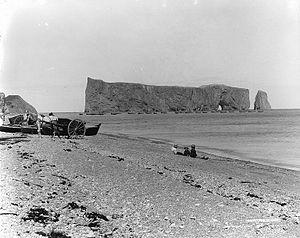
Rocher Percé, Gaspé, Québec, Canada.